Answer in natural language. Considering the relative positions, is Window (marked C) above or below Laptop (marked A)? Choose between the following options: below or above
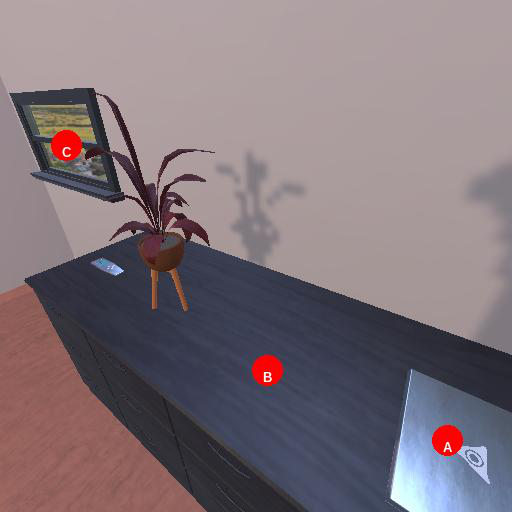
<answer>above</answer>